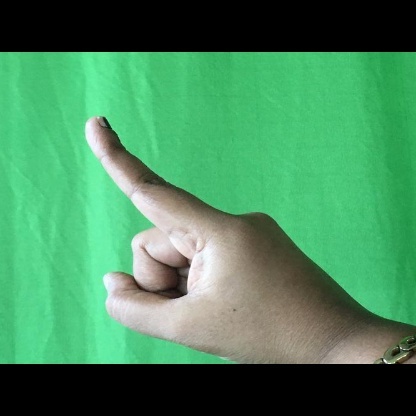
Mudra: Suchi